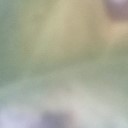
Label: Leaf_rust